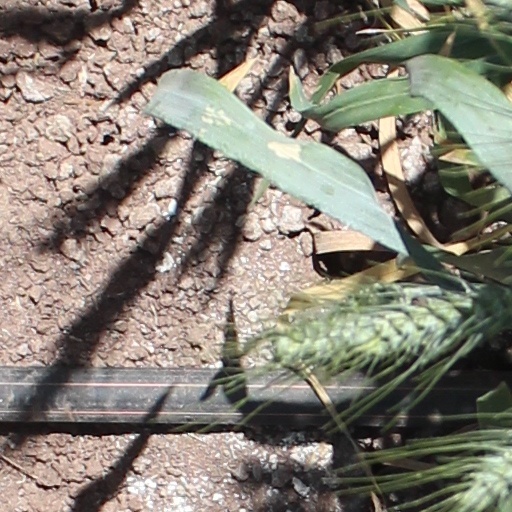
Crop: wheat